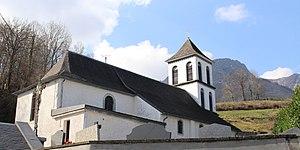
Église Saint-Jacques d'Ossen (Hautes-Pyrénées)
La liste des églises des Hautes-Pyrénées recense de manière exhaustive les églises situées dans le département français des Hautes-Pyrénées.
Ossen est une commune française située dans le département des Hautes-Pyrénées, en région Occitanie.
La vallée de Batsurguère ou Vath Surguèra est une des sept vallées des Pyrénées françaises du Lavedan, partie sud-occidentale de la Bigorre qui appartient actuellement au département des Hautes-Pyrénées, région Occitanie. C'est une petite vallée rive gauche à l'entrée du Lavedan qui regroupe les communes de Ségus, Aspin-en-Lavedan, Ossen, Omex, Viger.